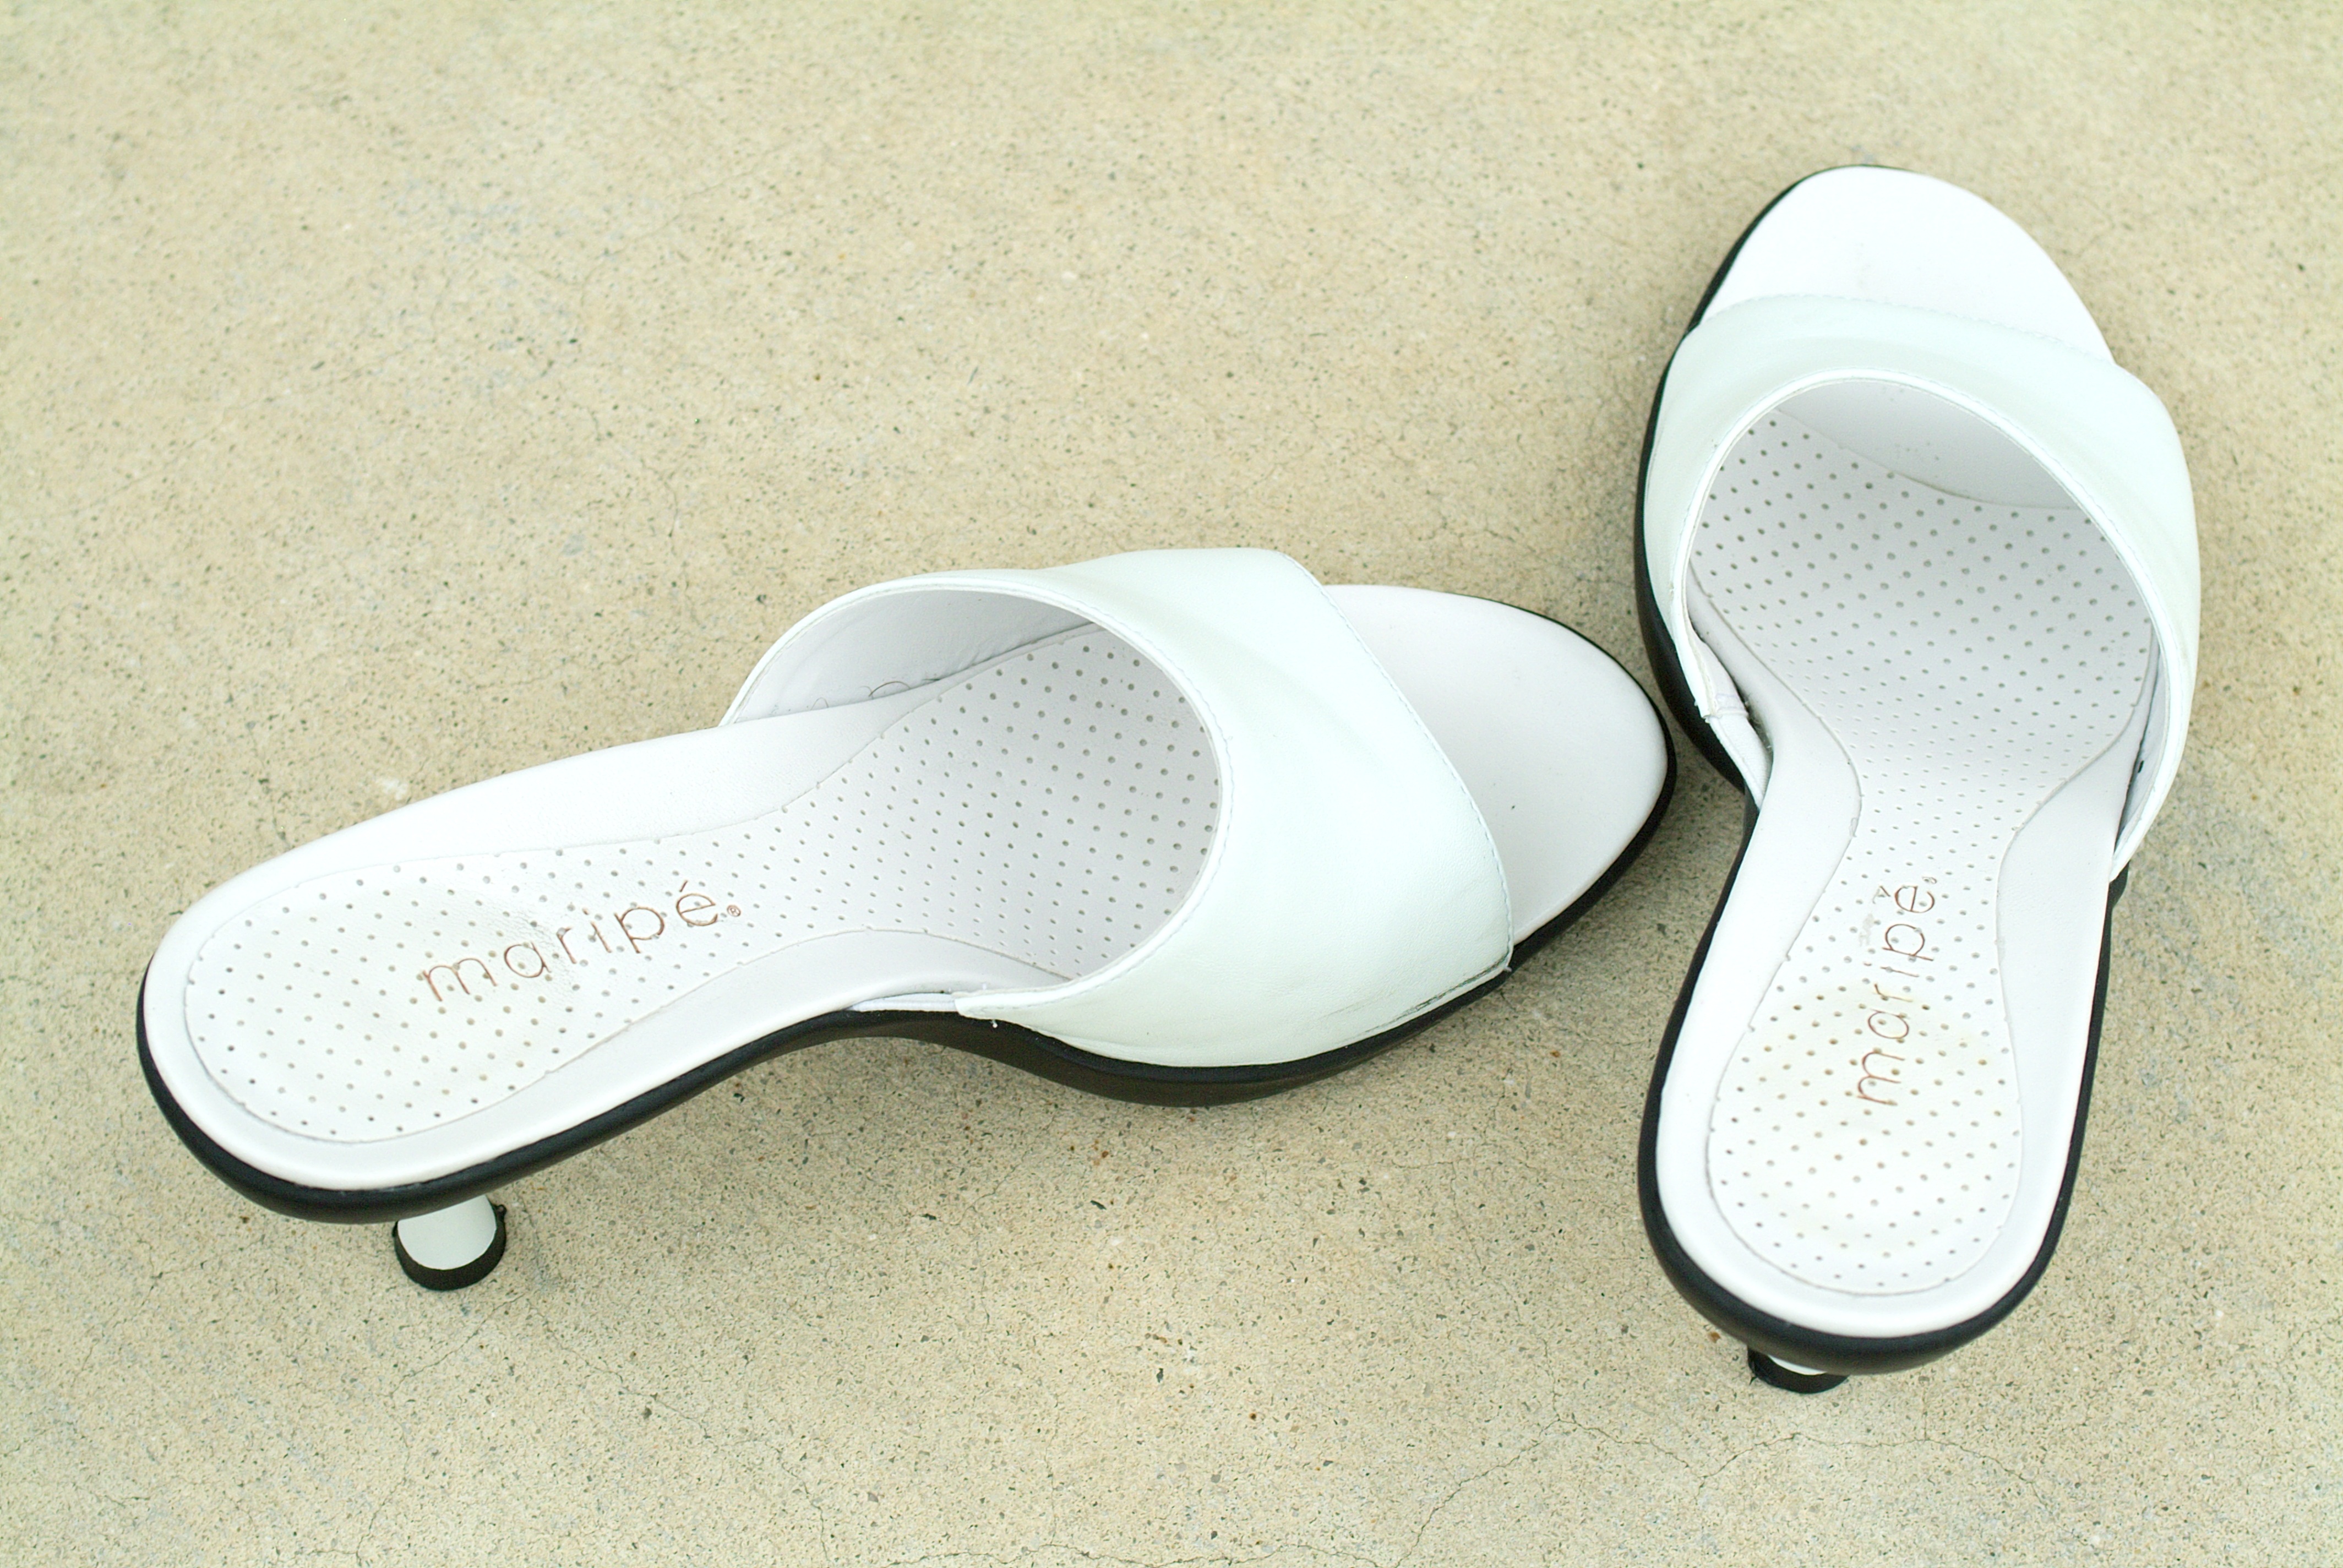
heel, shoe, white, leg, high, fashion, human body, product, font, shoes, footwear, heels, bridal, wedding shoes, outdoor shoe